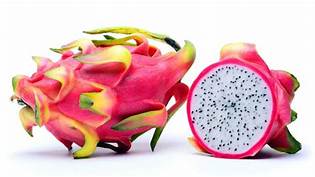
Label: Dragonfruit